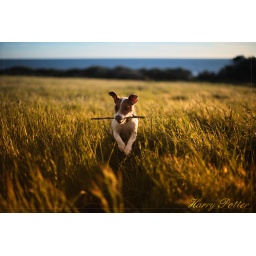
My dog Harry Potter fetches a stick and retrieves through tall grass near Malibu California.